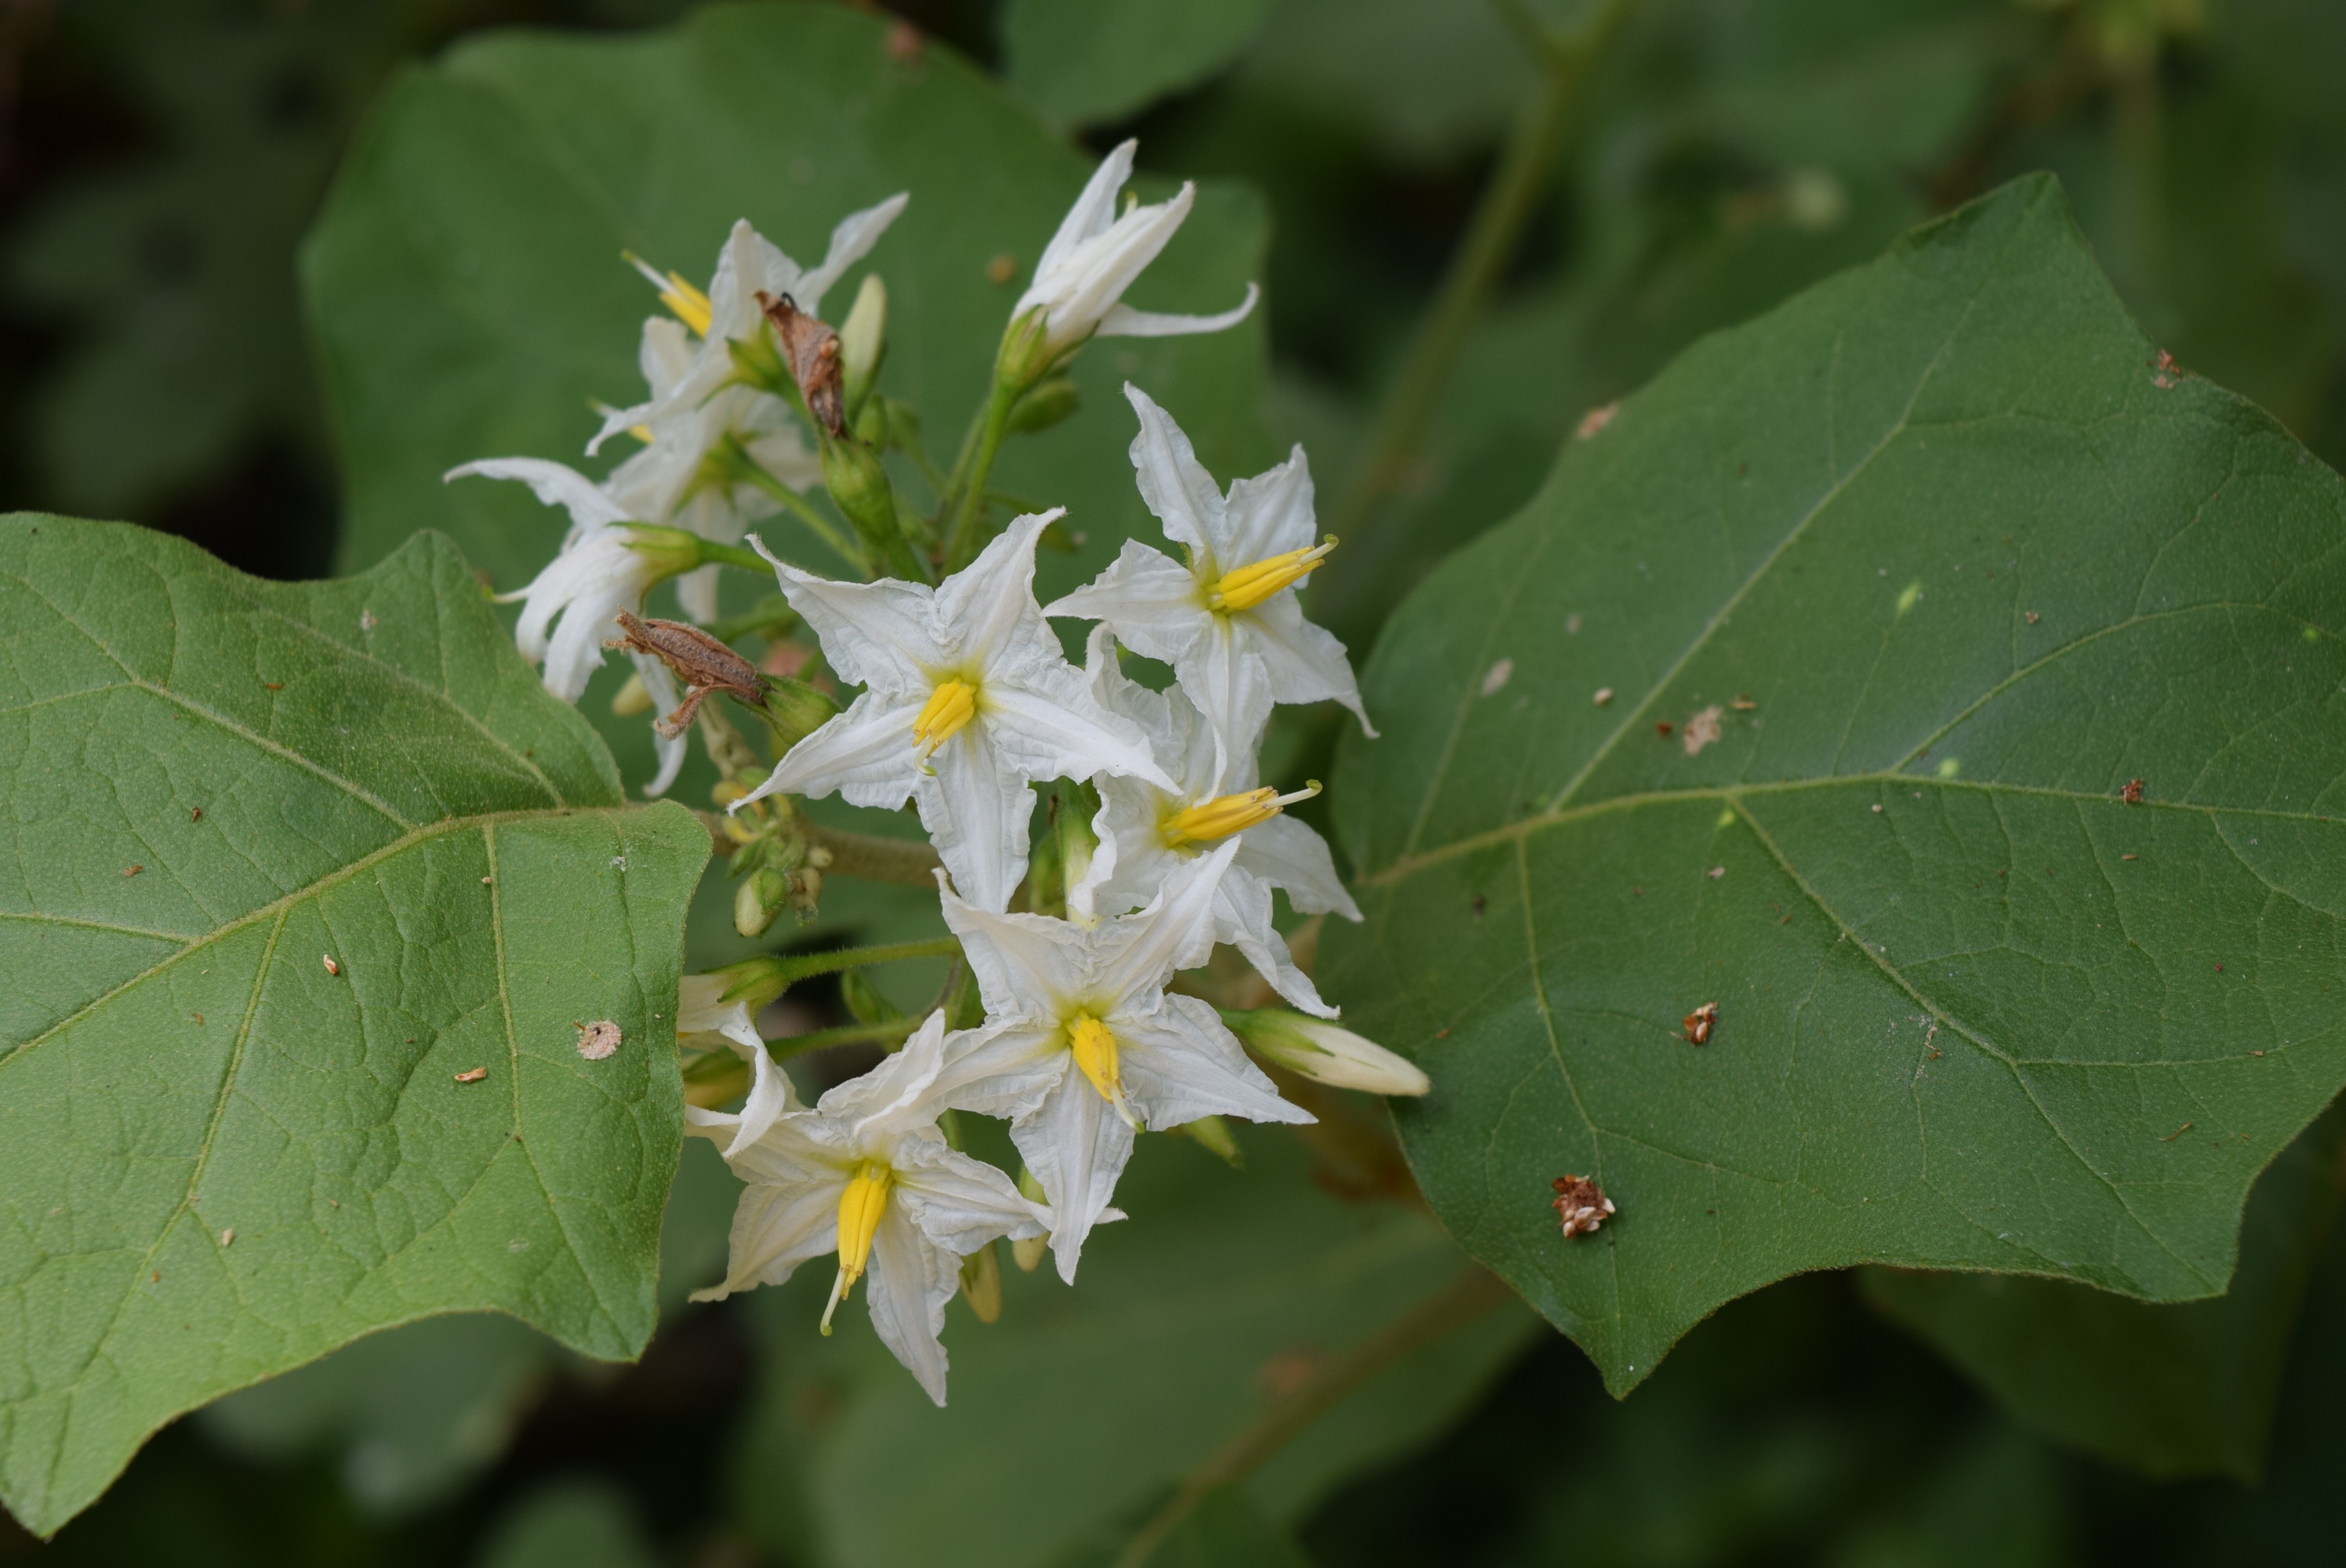
tree, nature, blossom, plant, leaf, flower, produce, evergreen, botany, flora, wildflower, shrub, macro photography, flowering plant, turkey berry, solanum torvum, woody plant, land plant